Hexobarbital

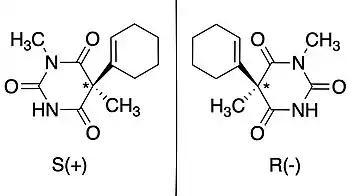
Molecular structure of S(+) and R(-) enantiomers of hexobarbital

The biological effects of hexobarbital depend primarily on its ability to penetrate the central nervous system. Hexobarbital can potentiate GABA receptors, like all barbiturates. It has been found over the years that the S(+) enantiomer of hexobarbital potentiates GABA receptors more effectively than its R(-) enantiomer. When GABA binds to the GABA receptor, the chloride ion channels open such that chloride ions can flow into the neuron. This causes a hyperpolarization in the membrane potential of the neuron, which makes it less likely for the neuron to start an action potential. Therefore, this type of receptor is the major inhibitory neurotransmitter receptor in the mammalian central nervous system. As a GABA receptor potentiator, hexobarbital binds to the barbiturate binding site localized in the chloride ion channel, thereby increasing the binding of GABA and benzodiazepines to their respective binding site, allosterically. Moreover, hexobarbital causes the chloride ion channel opening to their longest open state of 9 milli seconds, thereby causing the postsynaptic inhibitory effect to be extended. In contrast to GABA, glutamate is the major excitatory neurotransmitter in the mammalian brain. In addition to the inhibitory effect, hexobarbital blocks, like all barbiturates, AMPA receptors, kainate receptors, neural acetylcholine receptors. And above all, barbiturates inhibit glutamate release by causing an open channel block on P/Q‐type high‐voltage activated calcium channels. All in all, hexobarbital causes an CNS-depressant effect on the brain by inhibiting the glutamate release and potentiating the GABA-effect.